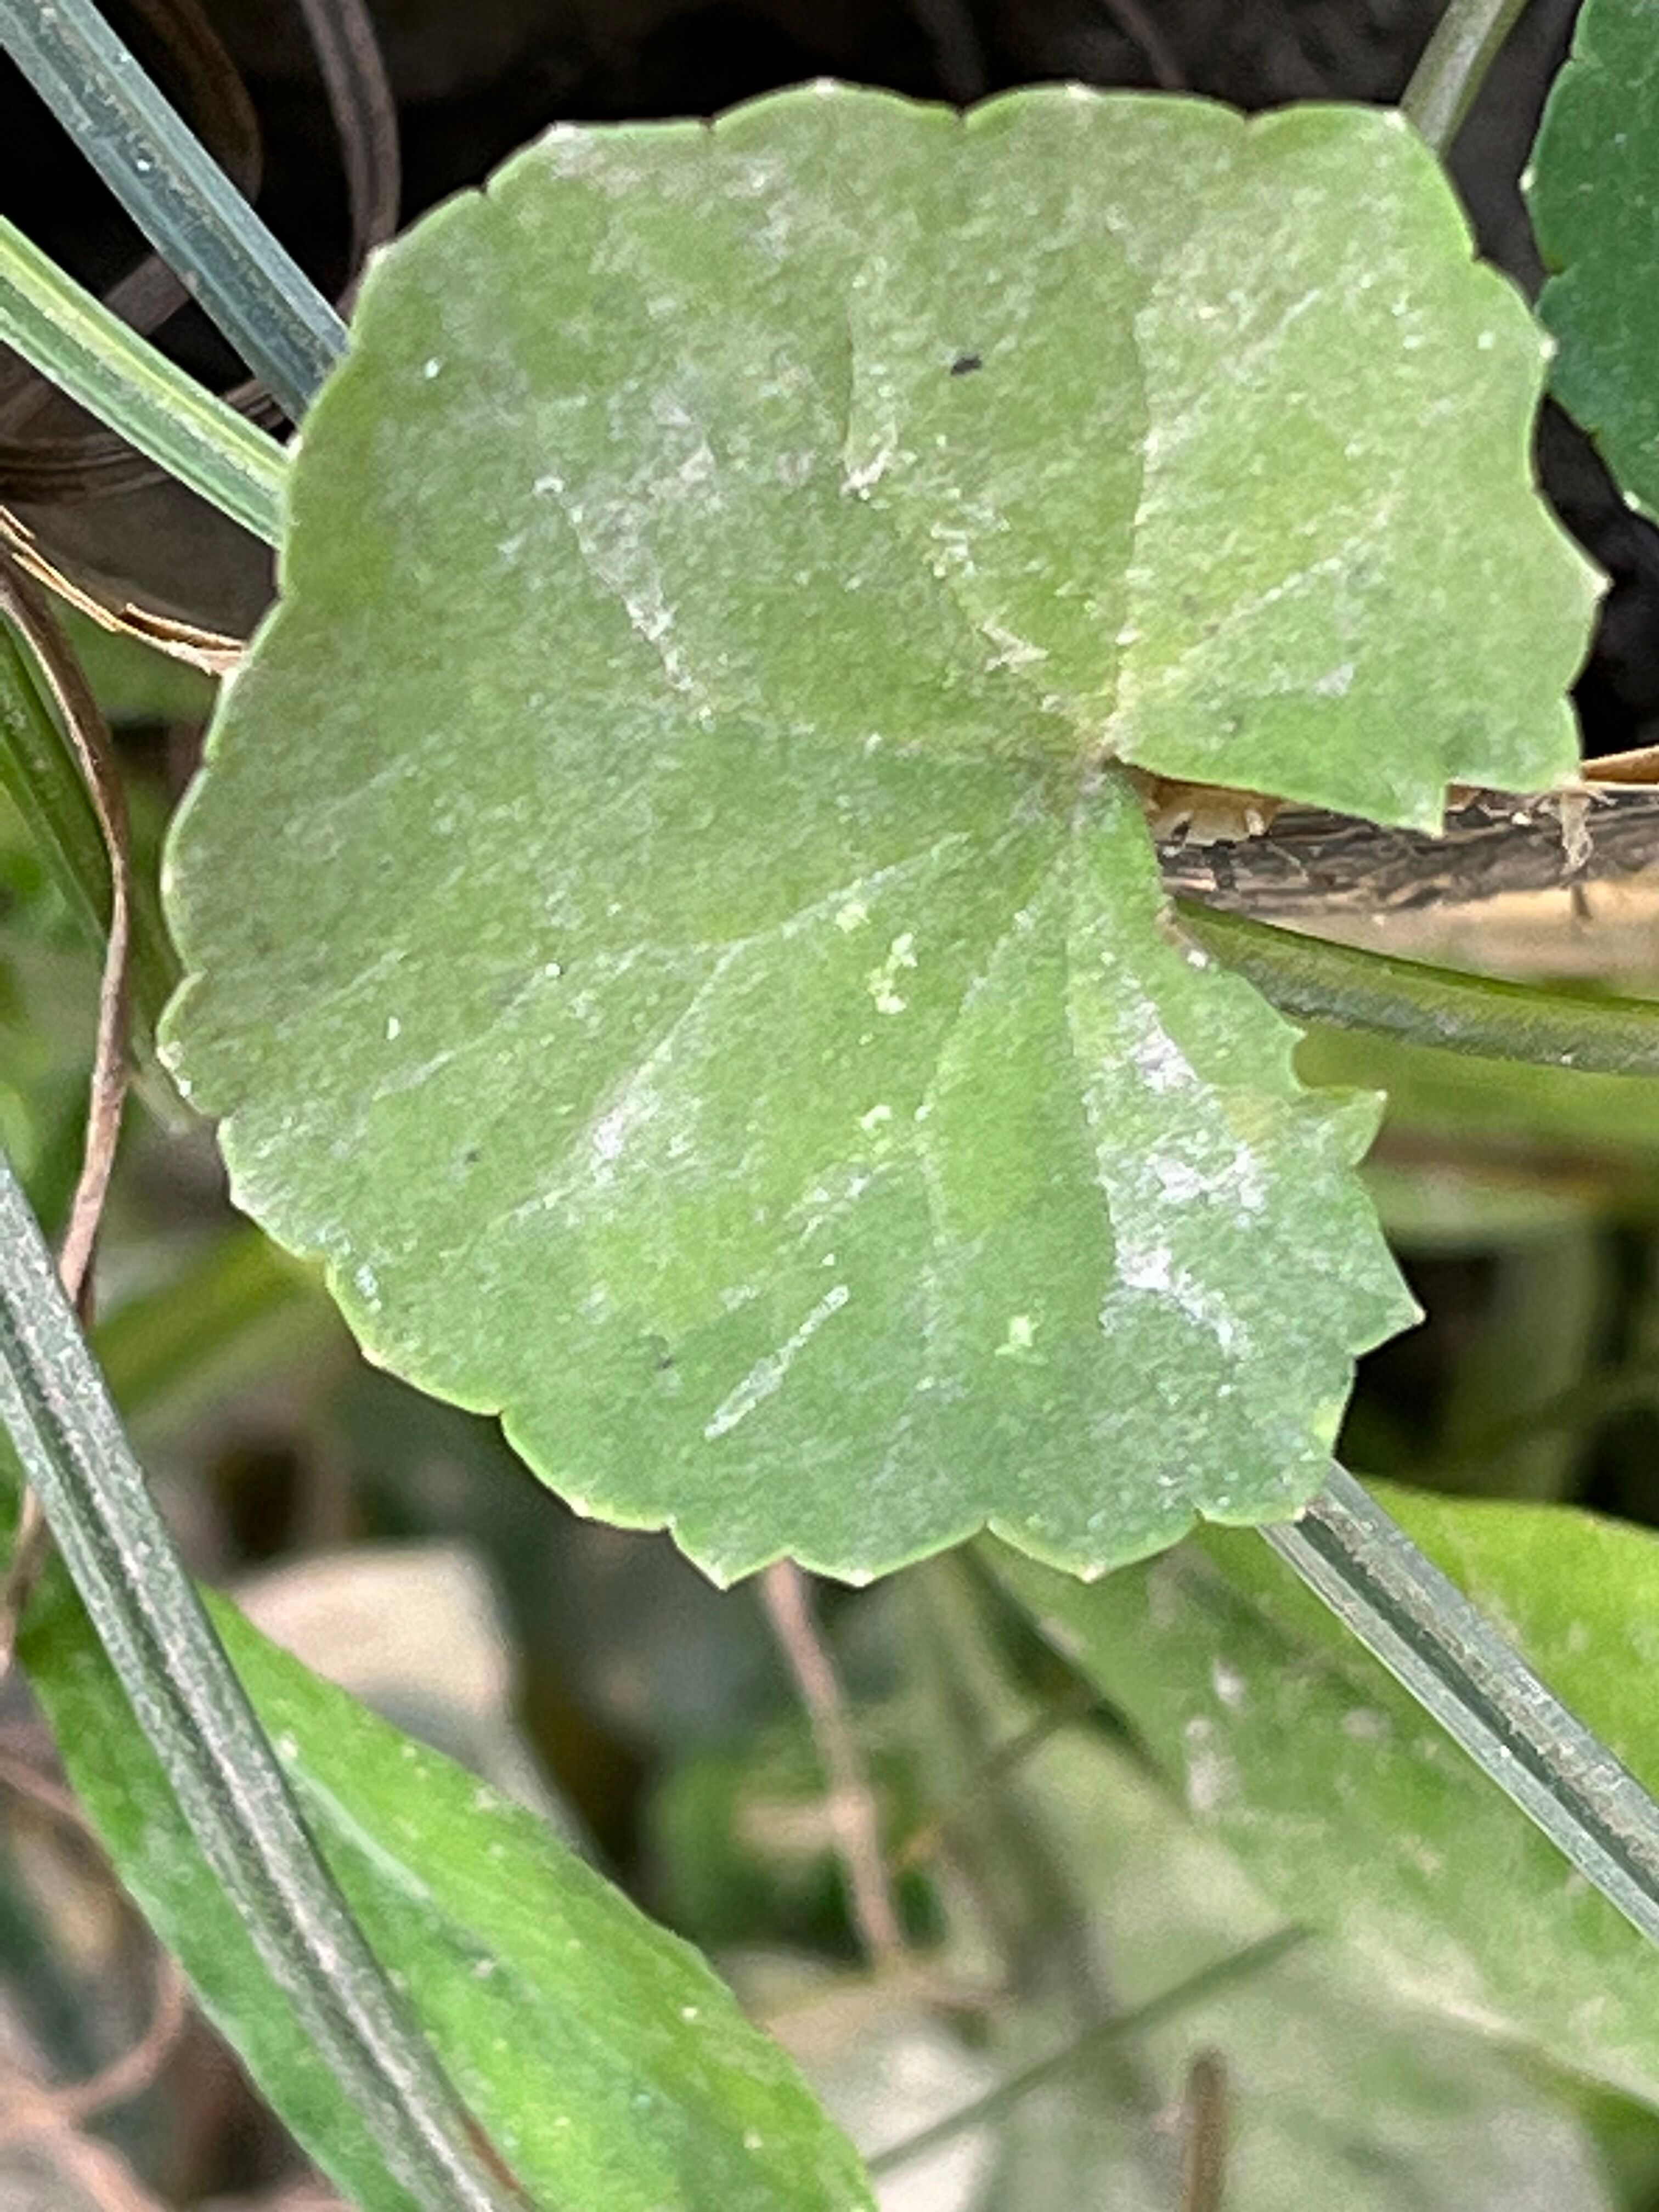
Plant species: centella-asiatica